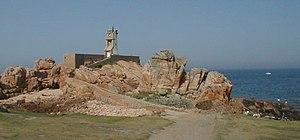
Phare du Paon sur l'île de Bréhat.